Wang Zhaojun

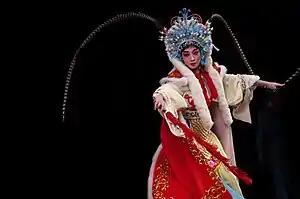
A Peking opera actress portrays Wang Zhaojun during a performance by Shanghai Jingju Theatre Company on December 20, 2014, in Tianchan Theatre, Shanghai, China.

Wang Zhaojun became a favourite of Huhanye Chanyu, giving birth to two sons. Only one, Yituzhiyashi (伊屠智牙師), seems to have survived. They also had two daughters, Yun (雲) known as Subu Juci (须卜居次) and Dangyu Juci(当于居次). Yun was created Princess Yimuo and would later become a powerful figure in Xiongnu politics.